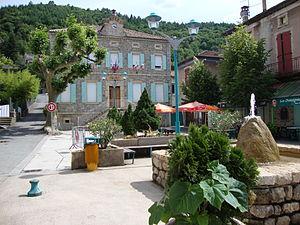
Saint-Sauveur-de-Montagut est une commune française, située dans le département de l'Ardèche en région Auvergne-Rhône-Alpes.